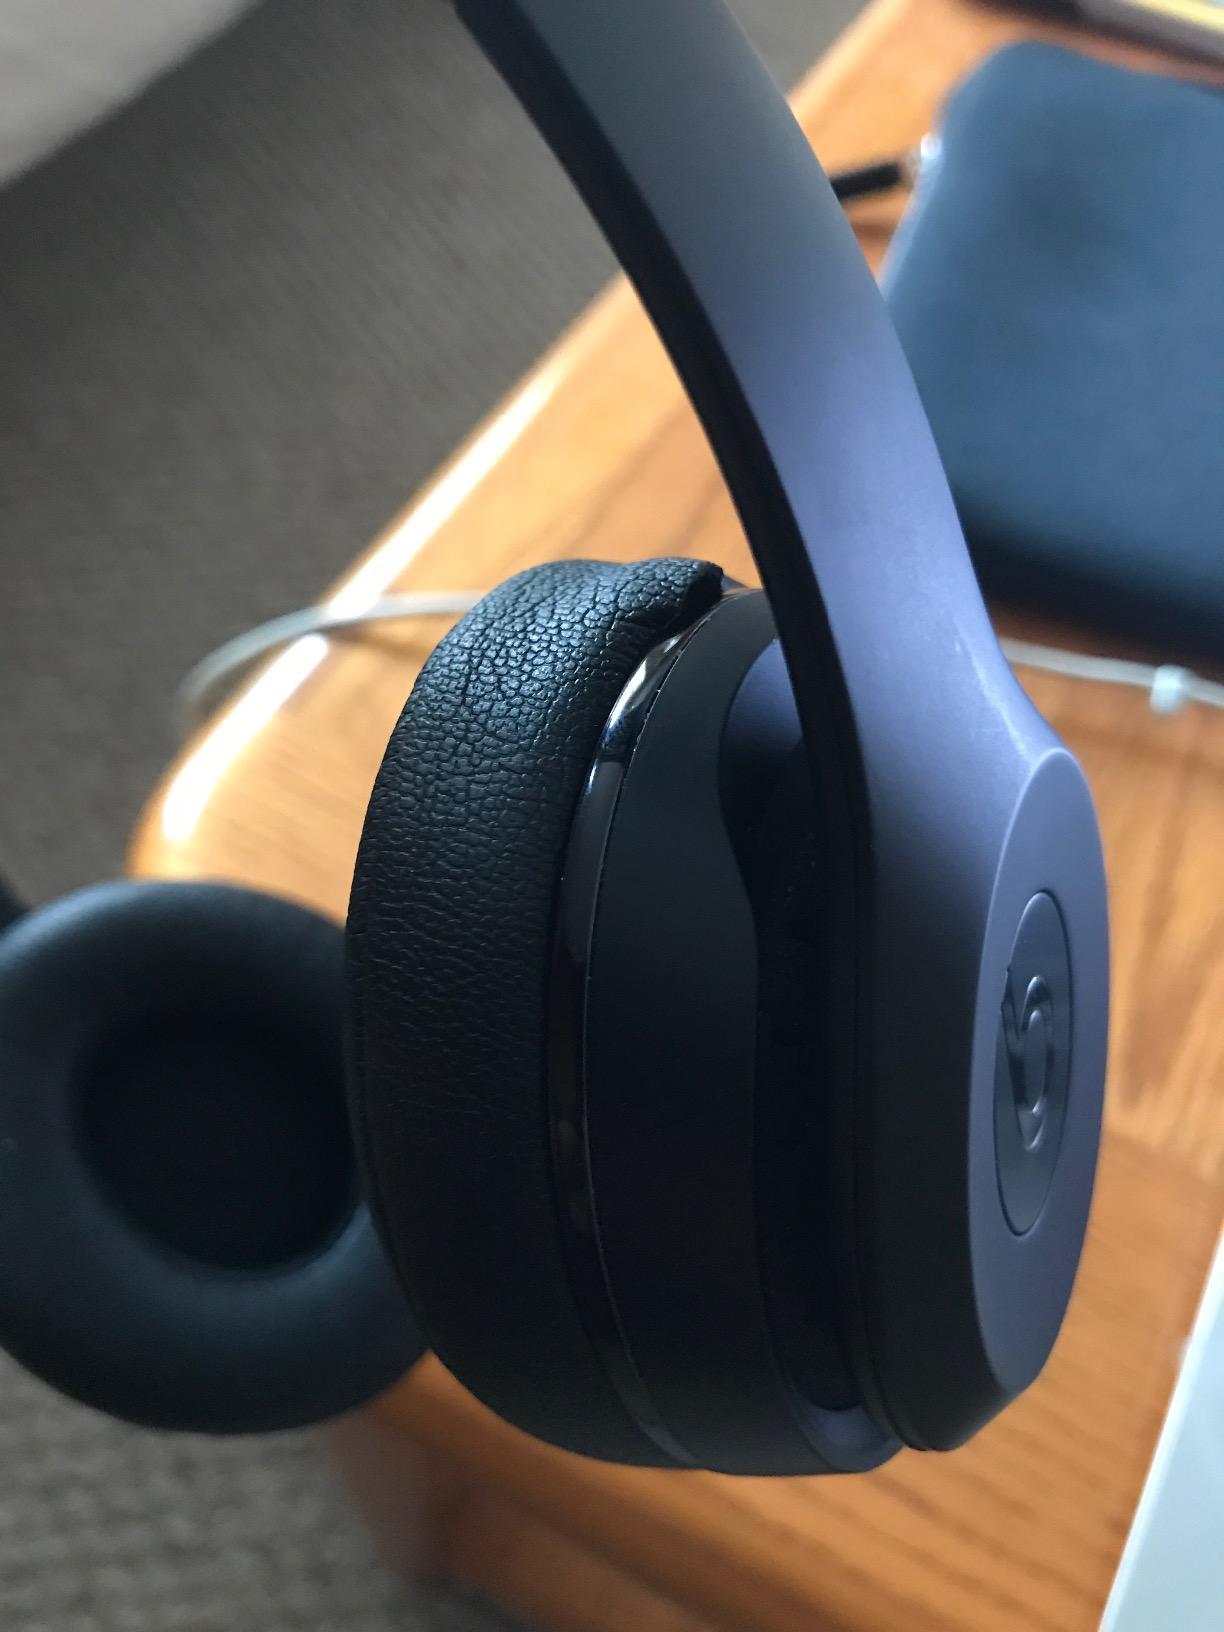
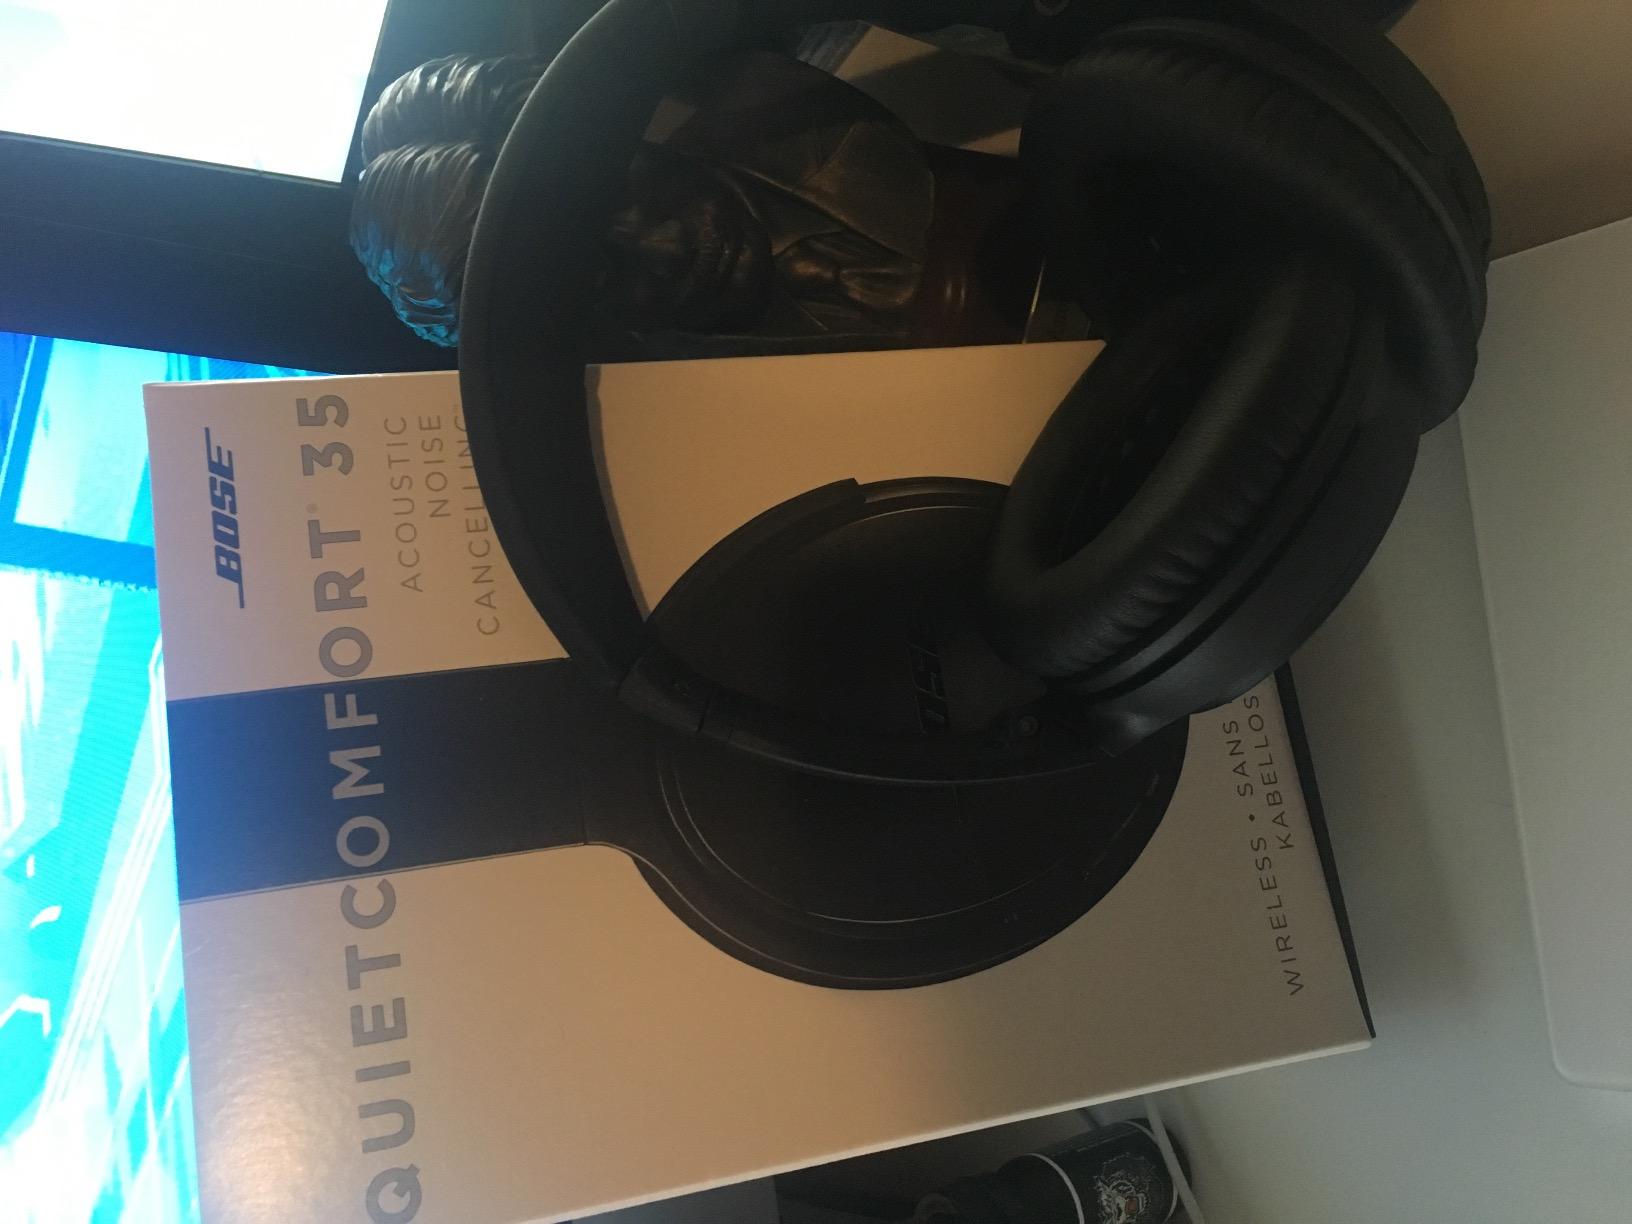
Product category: headphones
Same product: no